Violence Against Women Act

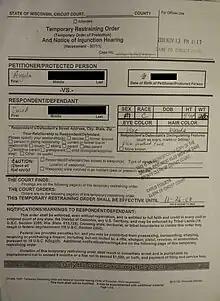
Restraining order granted to a Wisconsin woman against her abuser, noting the nationwide applicability of the order under Full Faith and Credit

When a victim is the beneficiary of an order of protection, per VAWA it was generally enforceable nationwide under the terms of full faith and credit. Although the order may be granted only in a specific state, full faith and credit requires that it be enforced in other states as though the order was granted in their states. Part of the law's restraining orders included the ability to enforce domestic violence protection orders which barred people subject to family violence protection orders from having firearms.